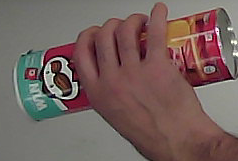
Product: pringles_original